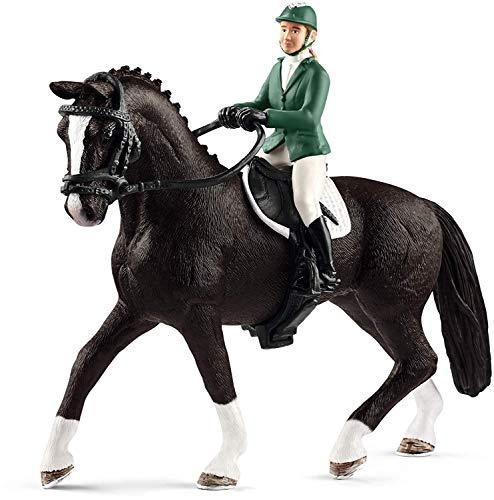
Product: SCHLEICH North America Showjumper with Horse Figure
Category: Toys & Games | Toy Figures & Playsets | Playsets & Vehicles | Playsets
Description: Take your brand new Hanoverian to the horse show.
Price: $19.99
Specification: ProductDimensions:3.4x5.9x7.1inches|ItemWeight:7ounces|ShippingWeight:7.2ounces(Viewshippingratesandpolicies)|DomesticShipping:ItemcanbeshippedwithinU.S.|InternationalShipping:ThisitemcanbeshippedtoselectcountriesoutsideoftheU.S.LearnMore|ASIN:B01M4G5ZH4|Itemmodelnumber:42358|Manufacturerrecommendedage:36months-13years